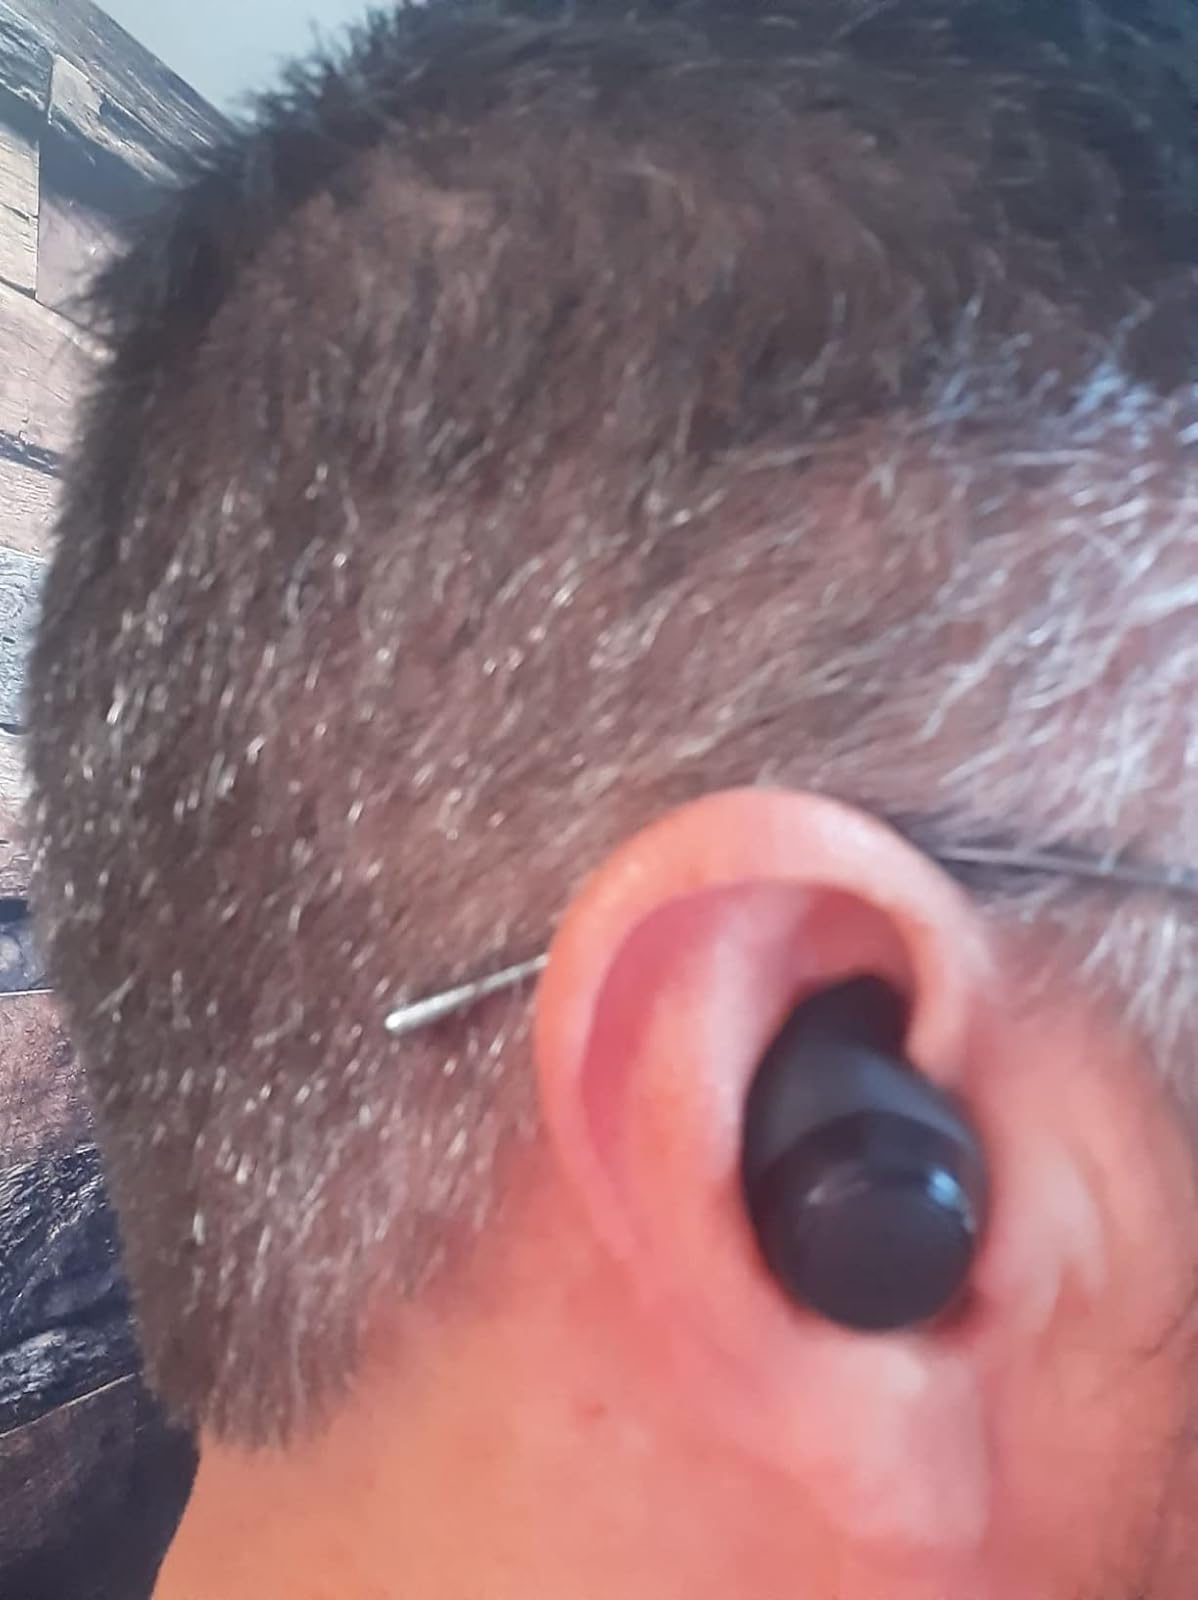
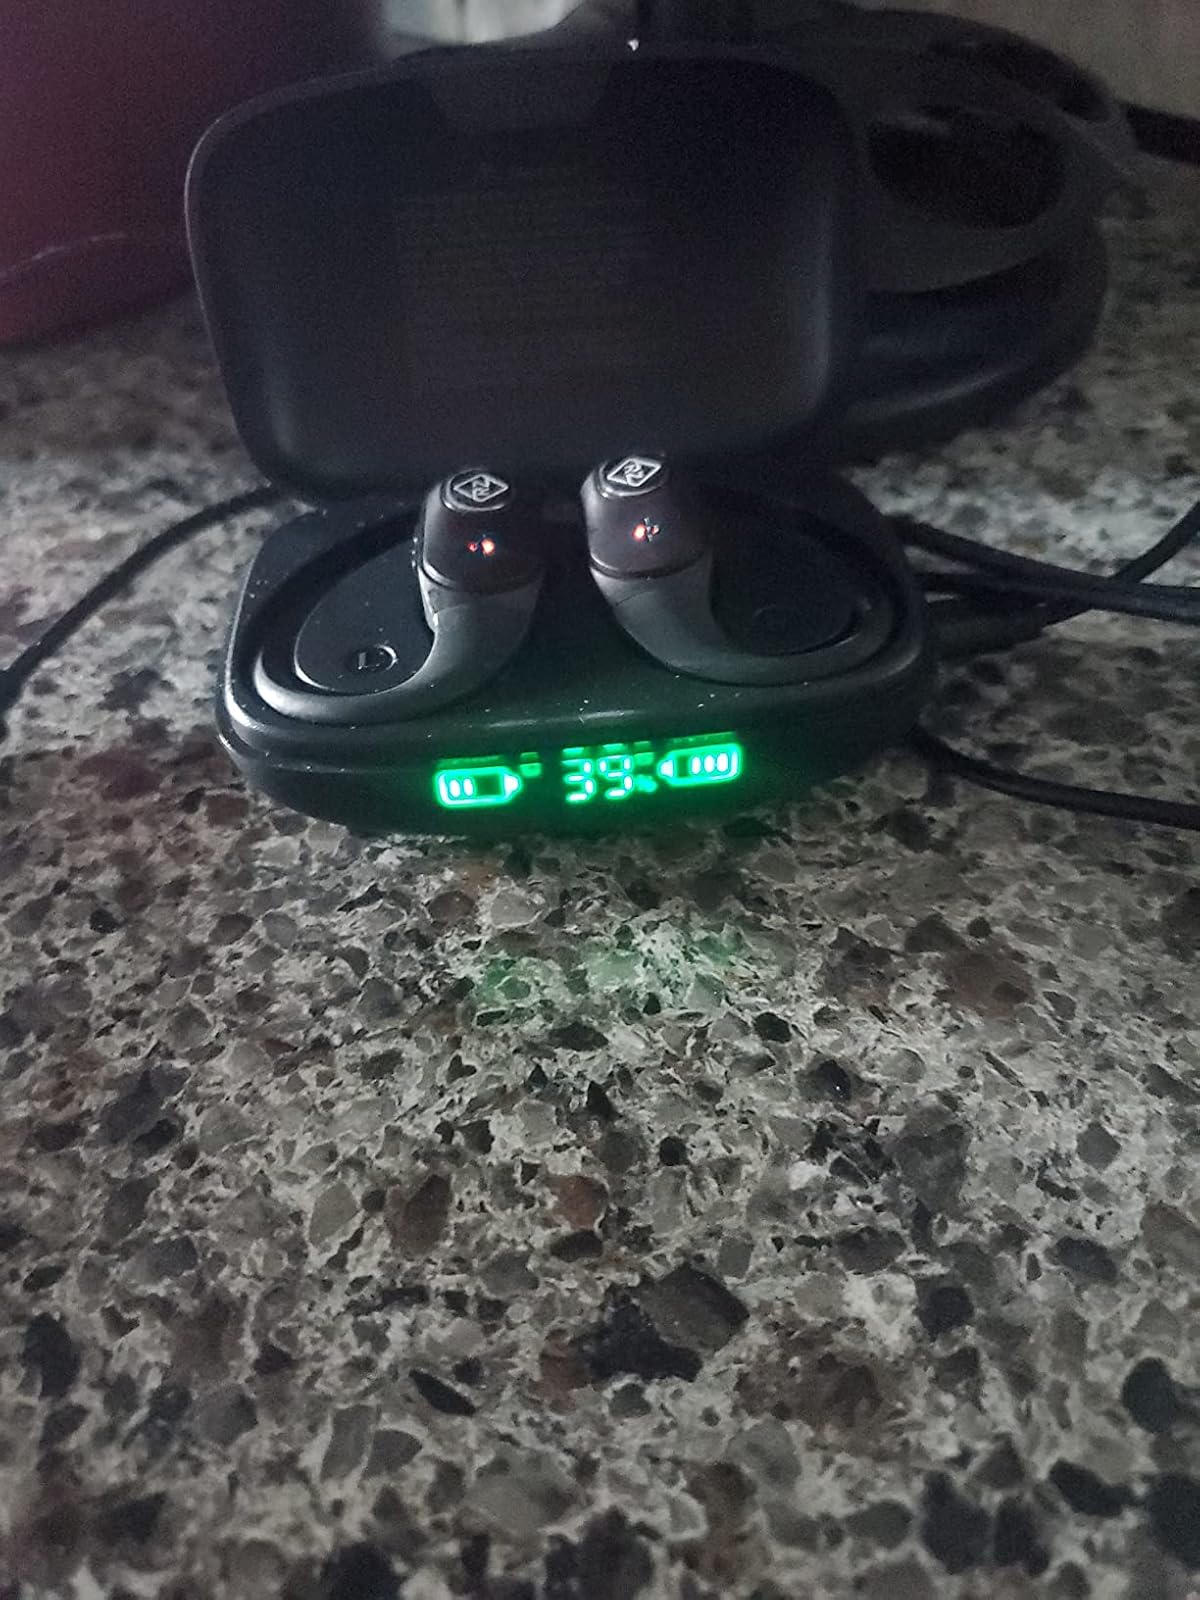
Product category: earbuds
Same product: no